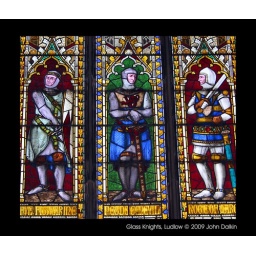
Detail of the stained glass window at the weat end of the nave in St Laurence`s Church, Ludlow.